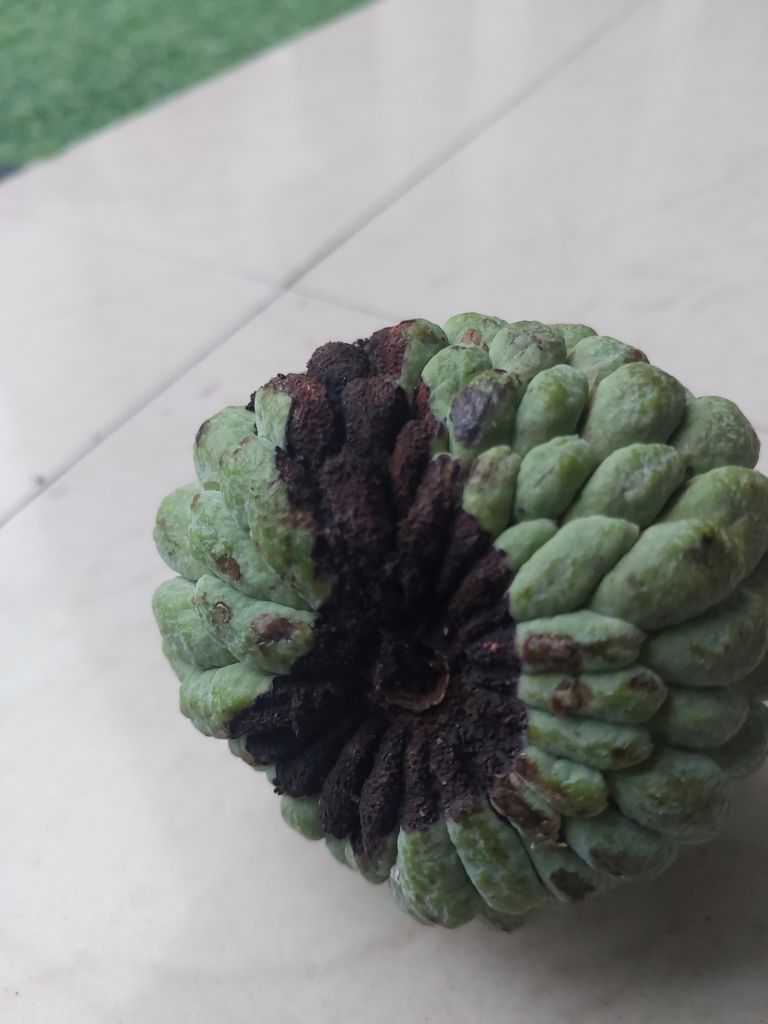
Disease label: Diplodia Rot